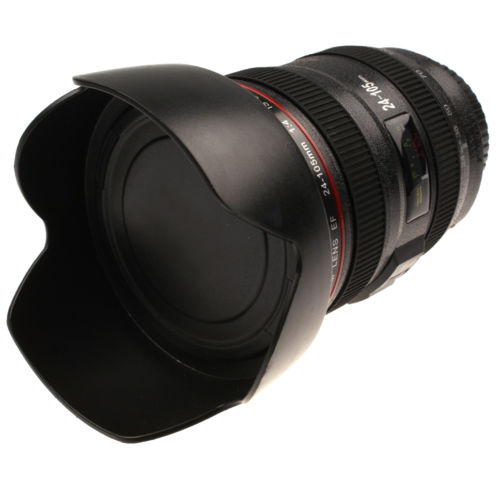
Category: mug